Citrique Belge

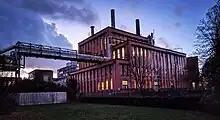
Citrique Belge Evening

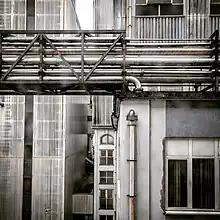
Citrique Belge Factory

In 1916, Alphonse Cappuyns and Arsène Smeets, both students from Leuven, started searching for the biological production of citric acid. First, they tried by letting random microorganisms ferment sugar into citric acid. Later they proceeded by selecting the "Aspergillus niger" fungus after which they achieved a productivity which allowed for industrial exploitation. This led to the foundation of the Belgian-Italian company "La Citrique Belge" in 1929. The Belgian know-how in fermentation was combined with the Italian know-how in refining citric acid. In 1947, the basic substrate sugar was changed with the cheaper by-product molasses and the production and profitability increased steadily. In 1977, Citrique Belge was acquired by Hoffmann–La Roche and after the acquisition, the production capacity of citric acid was more than doubled. In 2003, DSM took over the vitamin division of Roche, including Citrique Belge. In 2010, Citrique Belge was acquired by Adcuram, a german industrial holding. Subsequently, in 2016 Adcuram sold Citrique Belgique to Riflebird Capital from Brussels. Clema Capital from Luxembourg announced a takeover of Citrique Belge in November 2020.